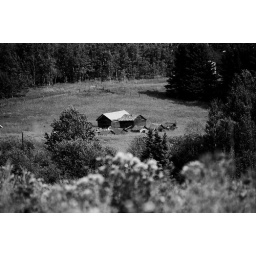
Just down the hill over the creek through the thistles, its a cake walk!